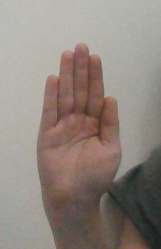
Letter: seen